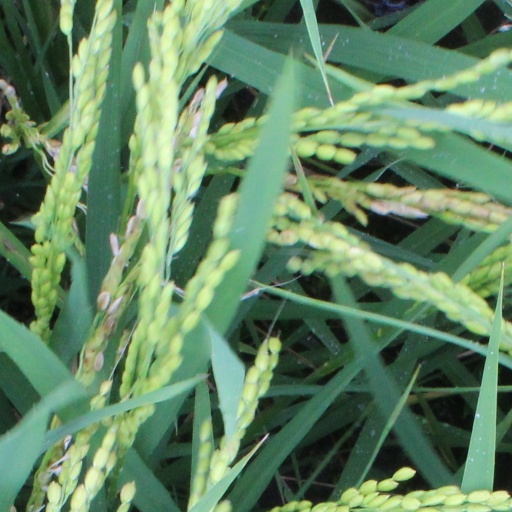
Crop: rice